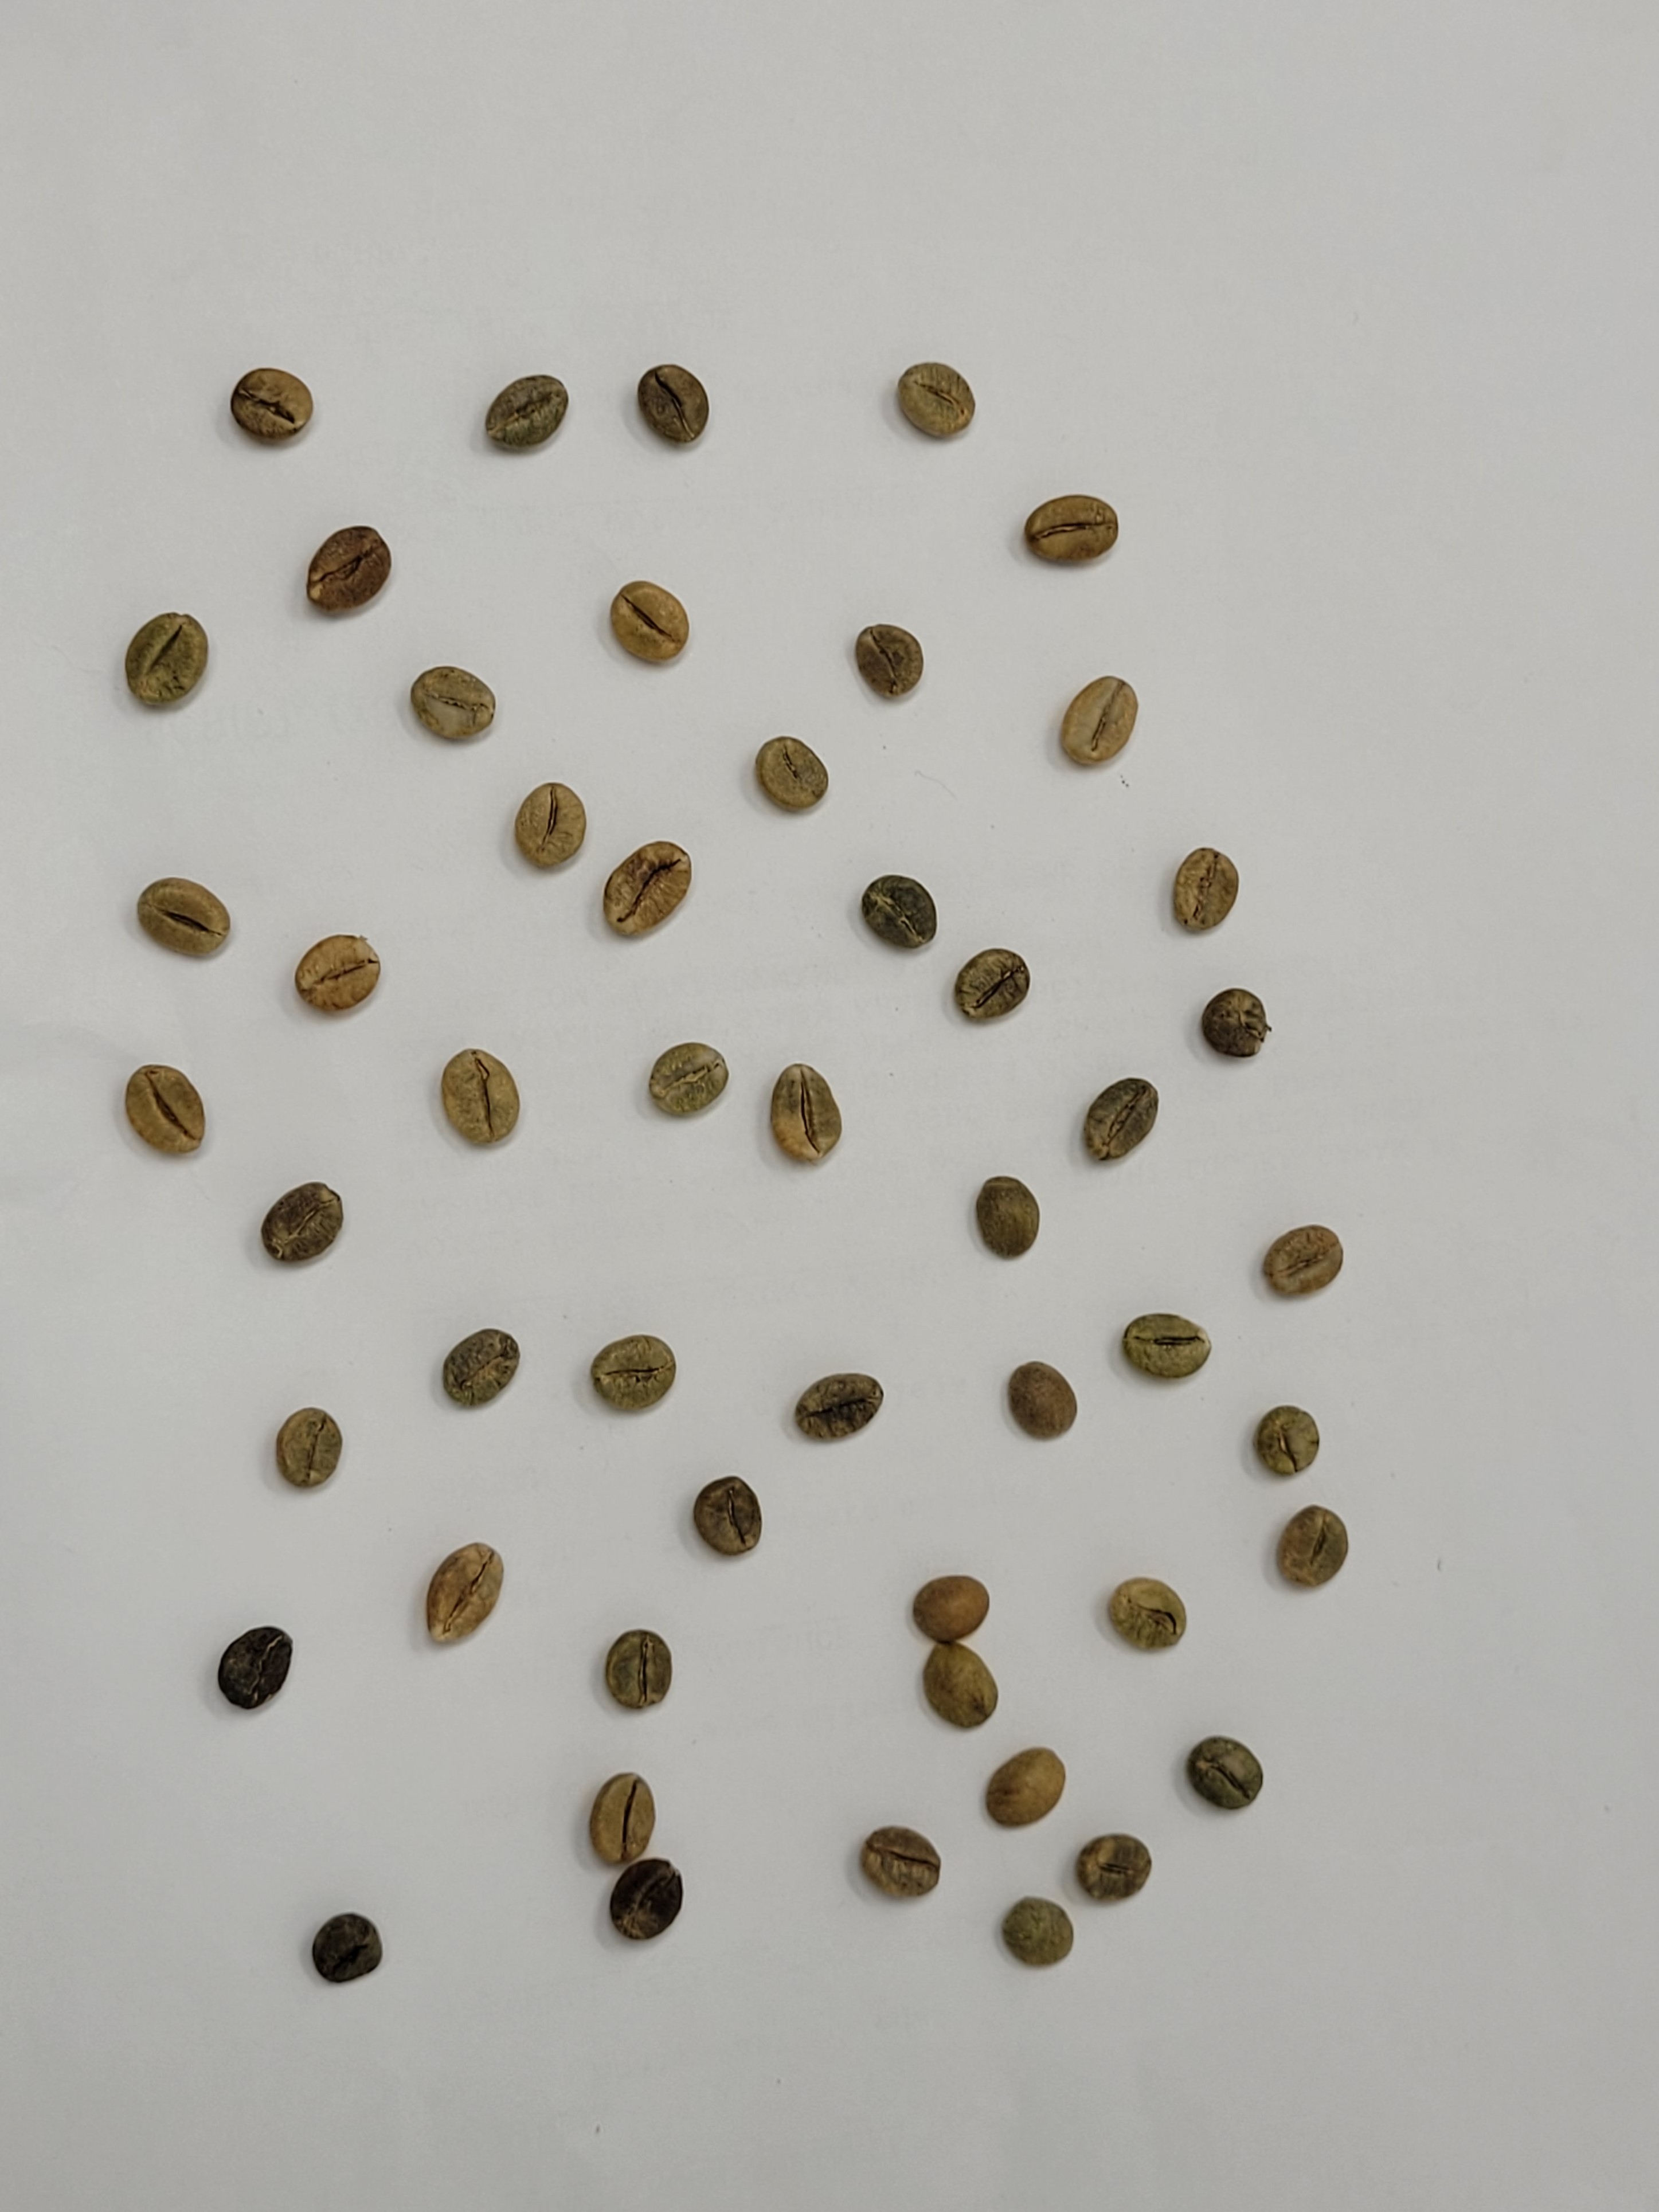
Coffee bean quality grade: AB